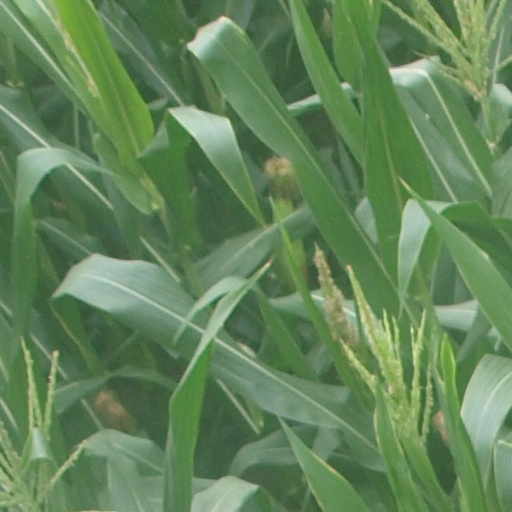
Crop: maize; corn